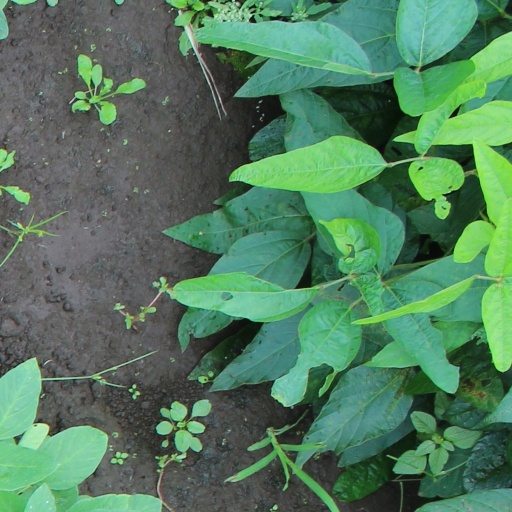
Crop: soybean